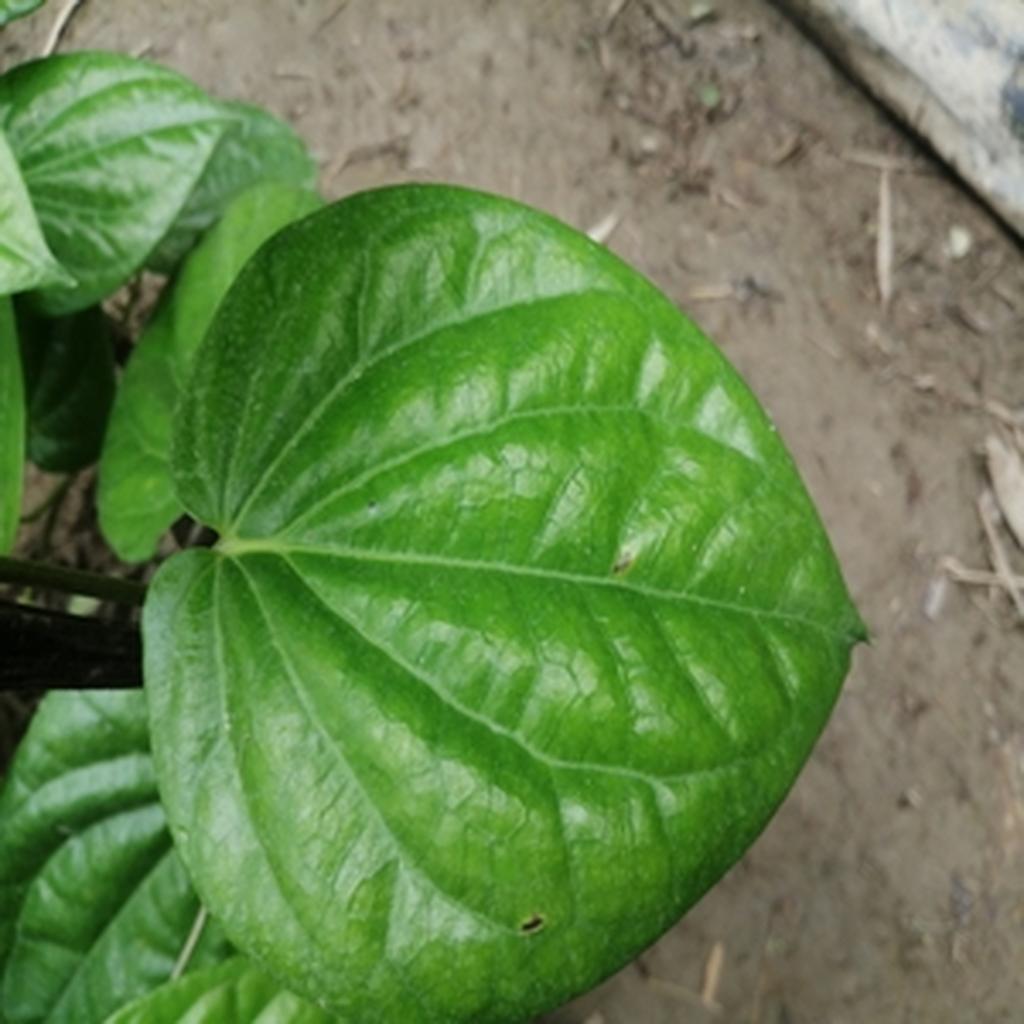
Label: Healthy_Leaf